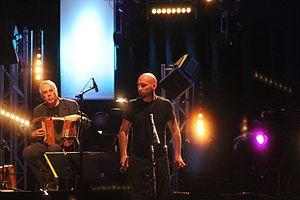
concert de Denez Prigent au festival interceltique de Lorient 2011.
Cyrille Bonneau est un musicien français, sonneur de bombarde, ainsi que de divers instruments comme le saxophone, la flûte, le smallpipe ou le bagpipe. Il joue également du duduk arménien et du ney.